M70 (Johannesburg)

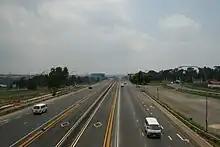
The Soweto Highway with dedicated taxiways

From the FNB Stadium, the M70 continues westwards as the Soweto Highway to meet the N1 highway (Johannesburg Western Bypass; southbound only) and cross it to enter the northern part of Soweto. It forms the northern border of Diepkloof (where it meets the northern terminus of the M83 route) before being the road separating Noordgesig in the north from Orlando East in the south, where it reaches a junction with the M10 route (New Canada Road). The M10 joins the M70 and they are one road westwards, crossing a railway into Orlando West, to reach a roundabout, where the M10 becomes the road southwards (Klipspruit Valley Road) and the road northwards is meant to be an extension of the N17 national route while the M70 remains as the westerly road.